Tzniut

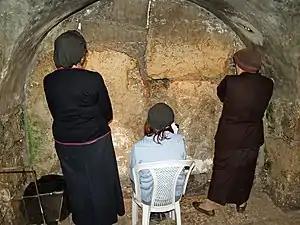
Three styles of hair covering that are common among married Orthodox Jewish women. From left to right: snood, fall, and hat.

Jewish law governing "tzniut" requires married women to cover their hair in the presence of men other than their husband or close family members. Such covering (known as the "tichel" or "mitpachat") is common practice among Orthodox Jewish women.